List of rail accidents (1900–1909)

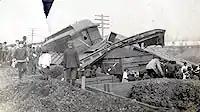
The first coach of the Big Four special, where the Purdue football team was seated, lies crushed between the second coach and a coal tender. (October 31, 1903)

September 27 – "United States" – Wreck of the Old 97, Danville, Virginia: Southbound Southern Railway passenger train No. 97, en route from Monroe, Virginia to Spencer, North Carolina, derailed at Stillhouse Trestle near Danville and plunged into the ravine below. Eleven are killed including the engine crew and a number of Railway Post Office clerks in the mail car right behind the tender. The wreck inspired a famous ballad, "The Wreck of the Old 97", the 1920s recording of which by country singer Vernon Dalhart is sometimes cited as the American recording industry's first million-seller.